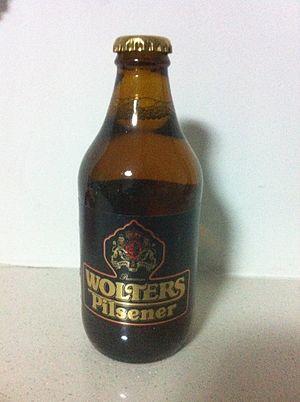
bouteille de bière Wolters